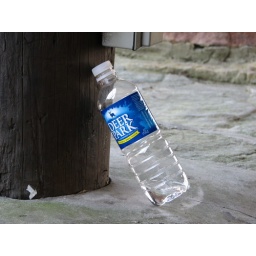
See the shadow created by the water in the bottle